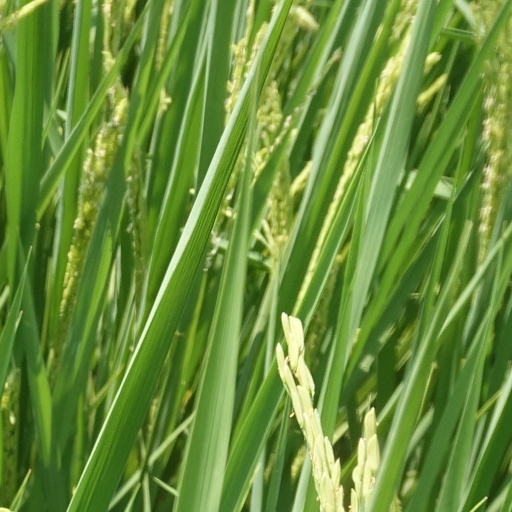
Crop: rice